Mogul skiing

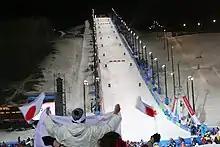
Slope for mogul skiing at the 2006 Winter Olympics

The first competition involving mogul skiing occurred in 1971. The FIS created the Freestyle World Cup Circuit in 1980. The first World Championships were held in 1986, and are currently held in odd-numbered years. It was a demonstration sport in freestyle skiing at the 1988 Winter Olympics in Calgary. It has been a medal event in the Winter Olympics since 1992.